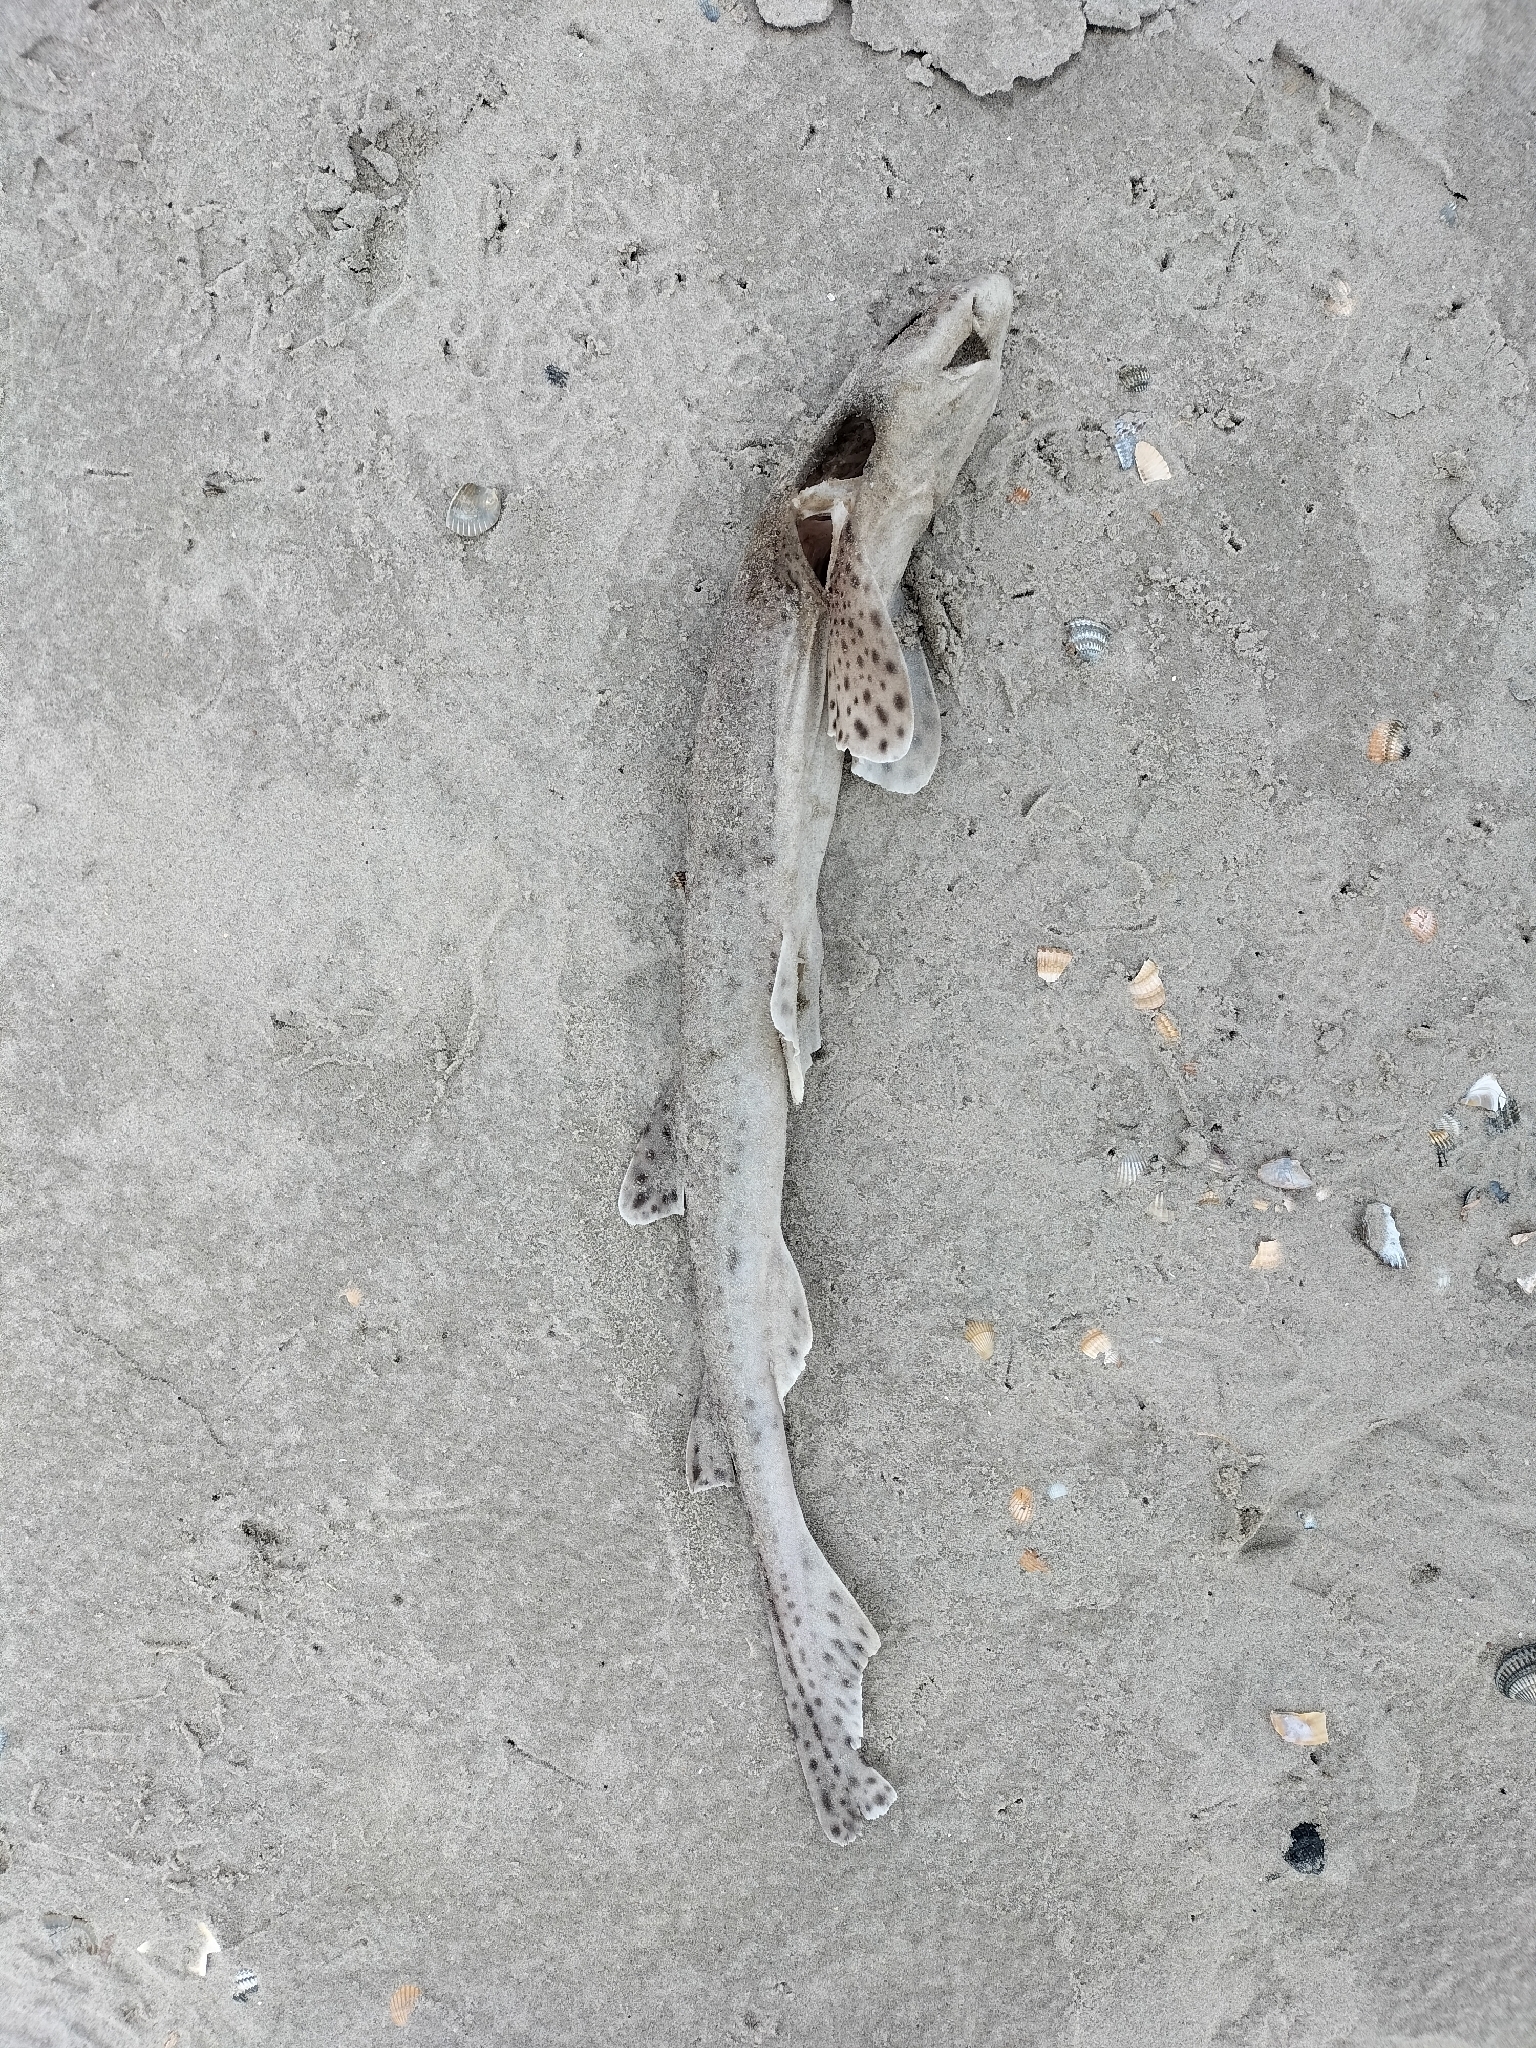
fish (species not among the labelled classes)